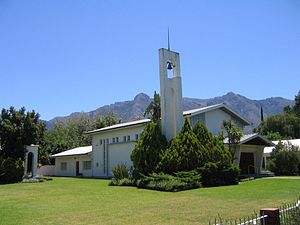
Swellendam
Nederduitsch Hervormde Kerk's kirke i Swellendam.
Swellendam er en lille by i provinsen Western Cape i Sydafrika. Den har cirka 30.000 indbyggere. Byen er et af de ældste steder med europæisk bosætning i Sydafrika og har en række flotte eksempler på kaphollandsk arkitektur.